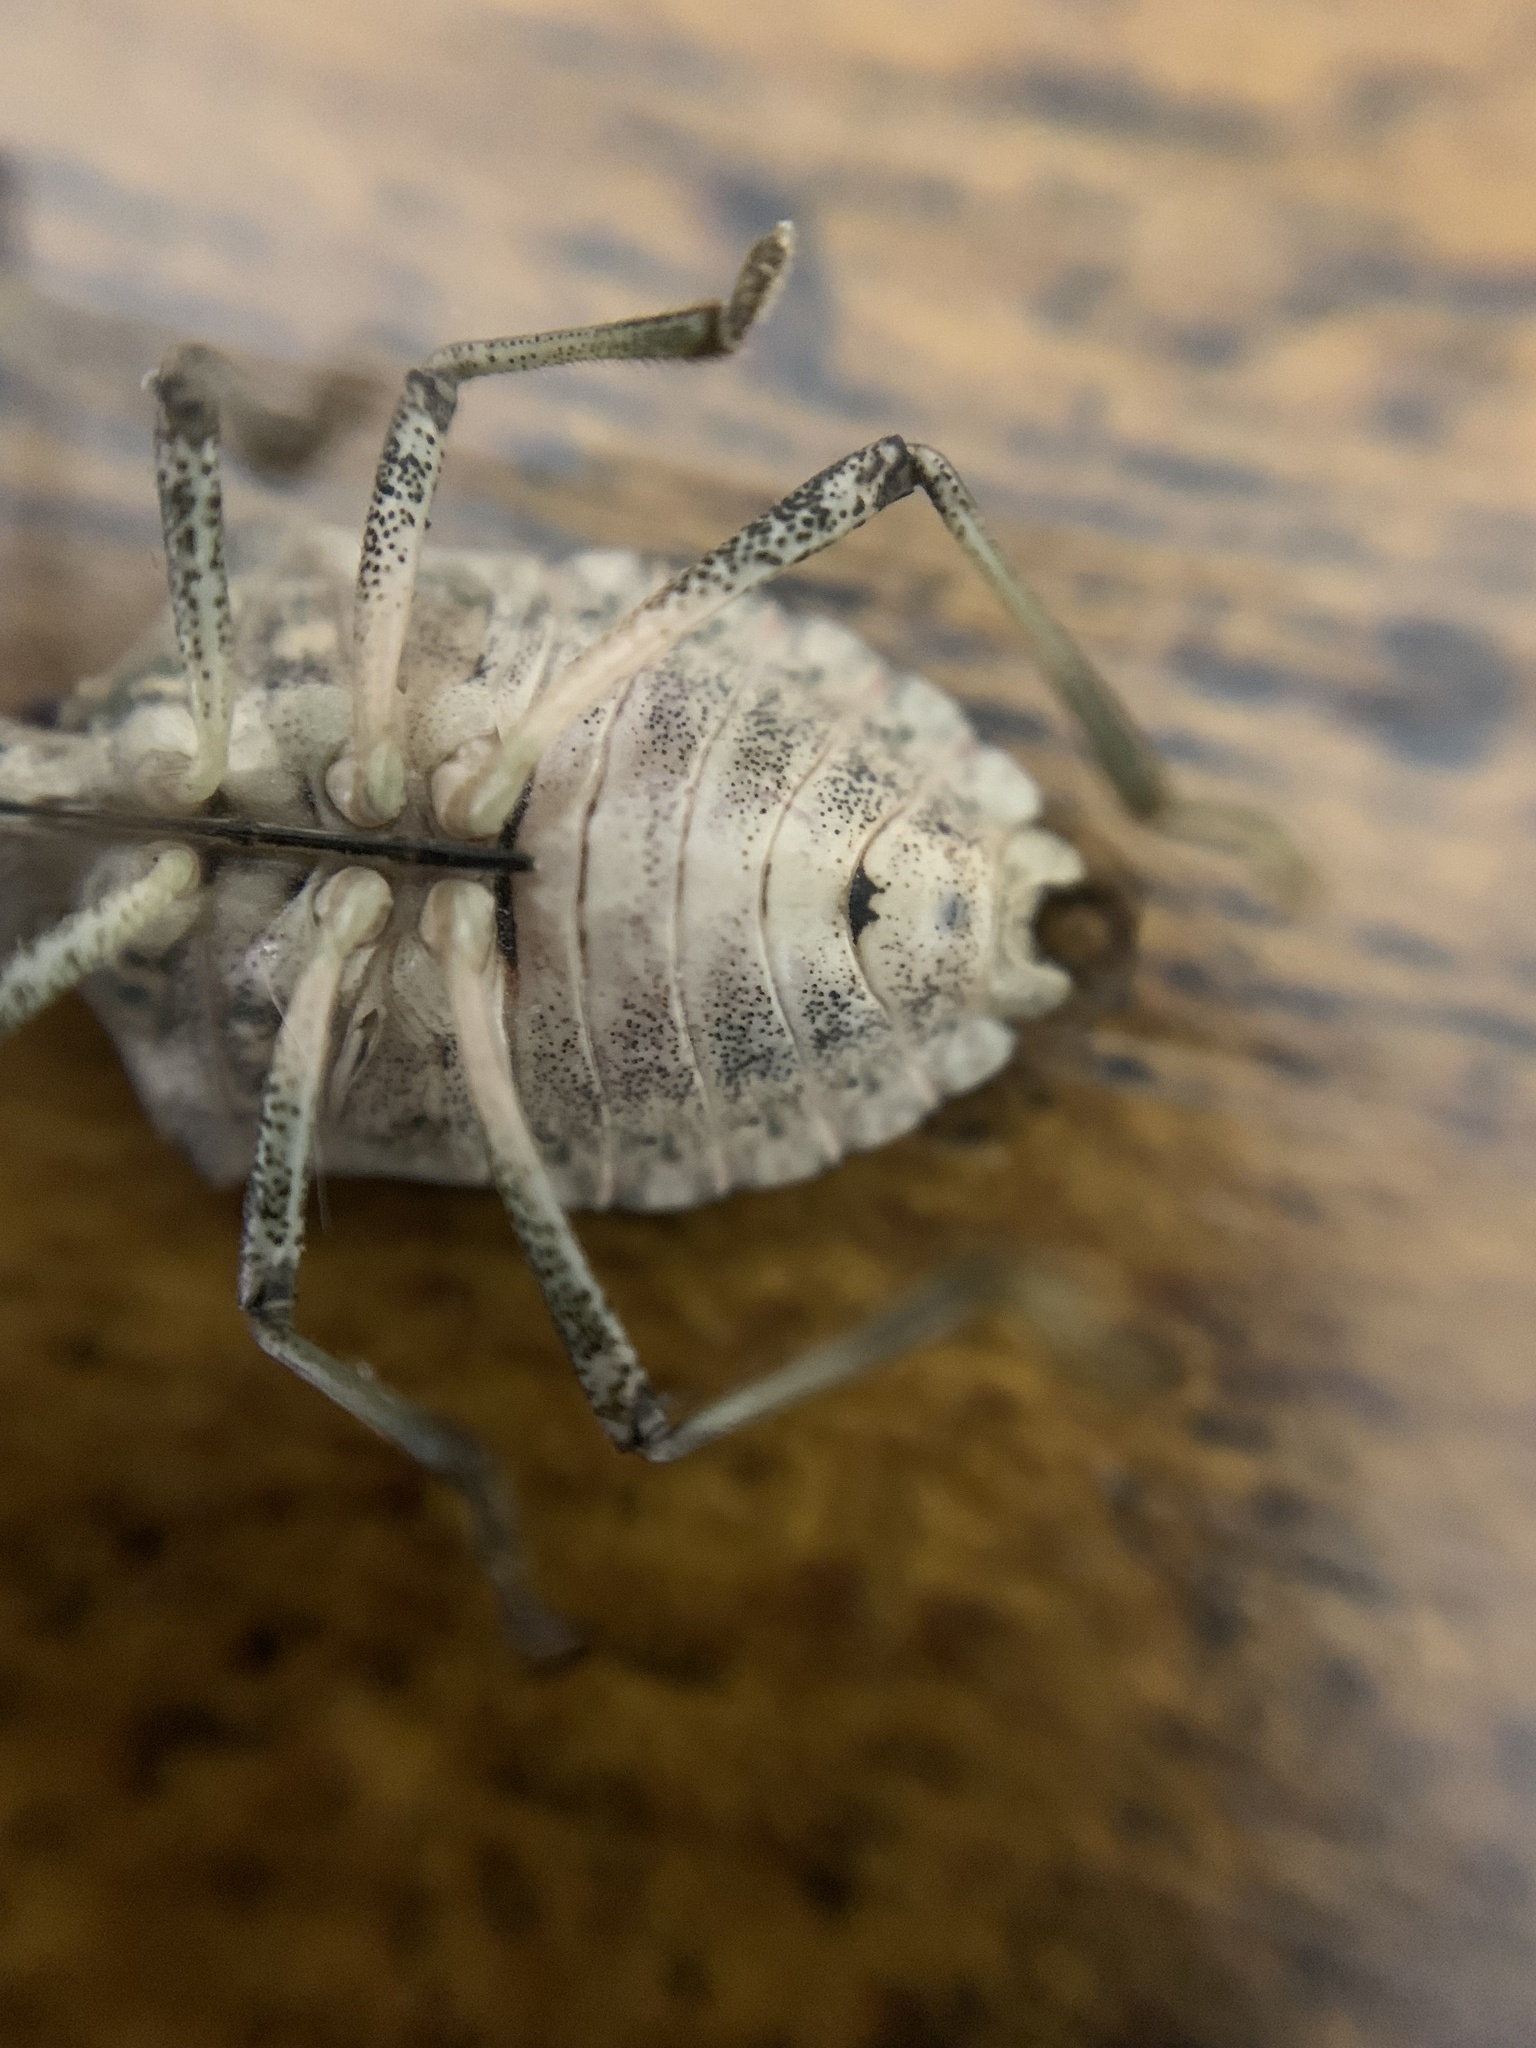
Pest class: stink_bug